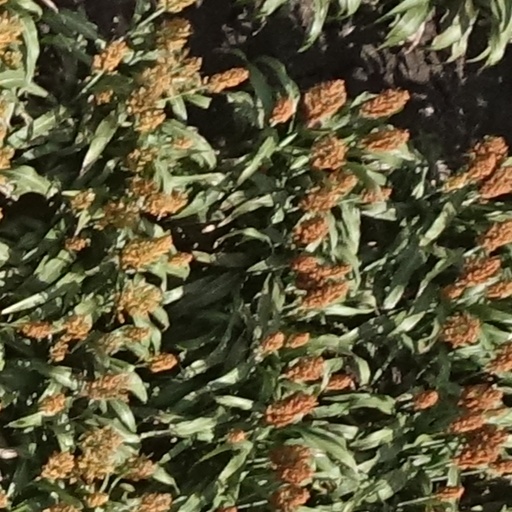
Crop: sorghum